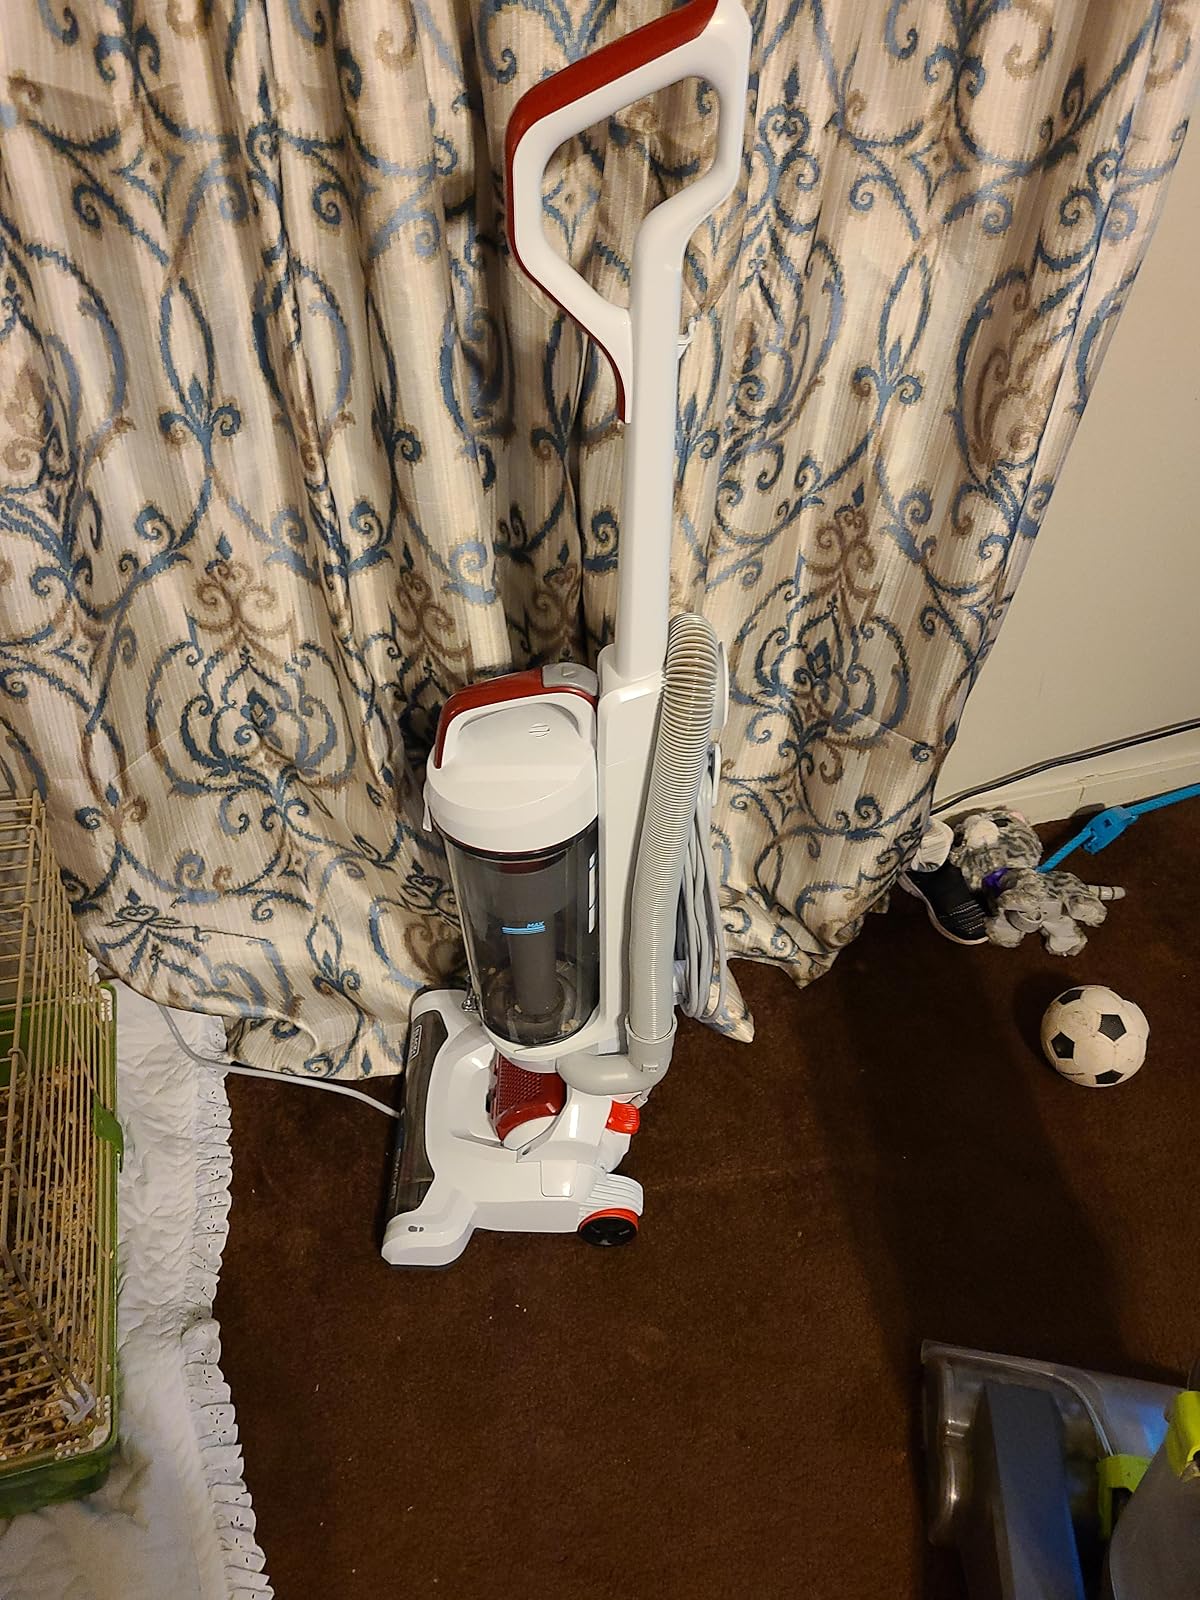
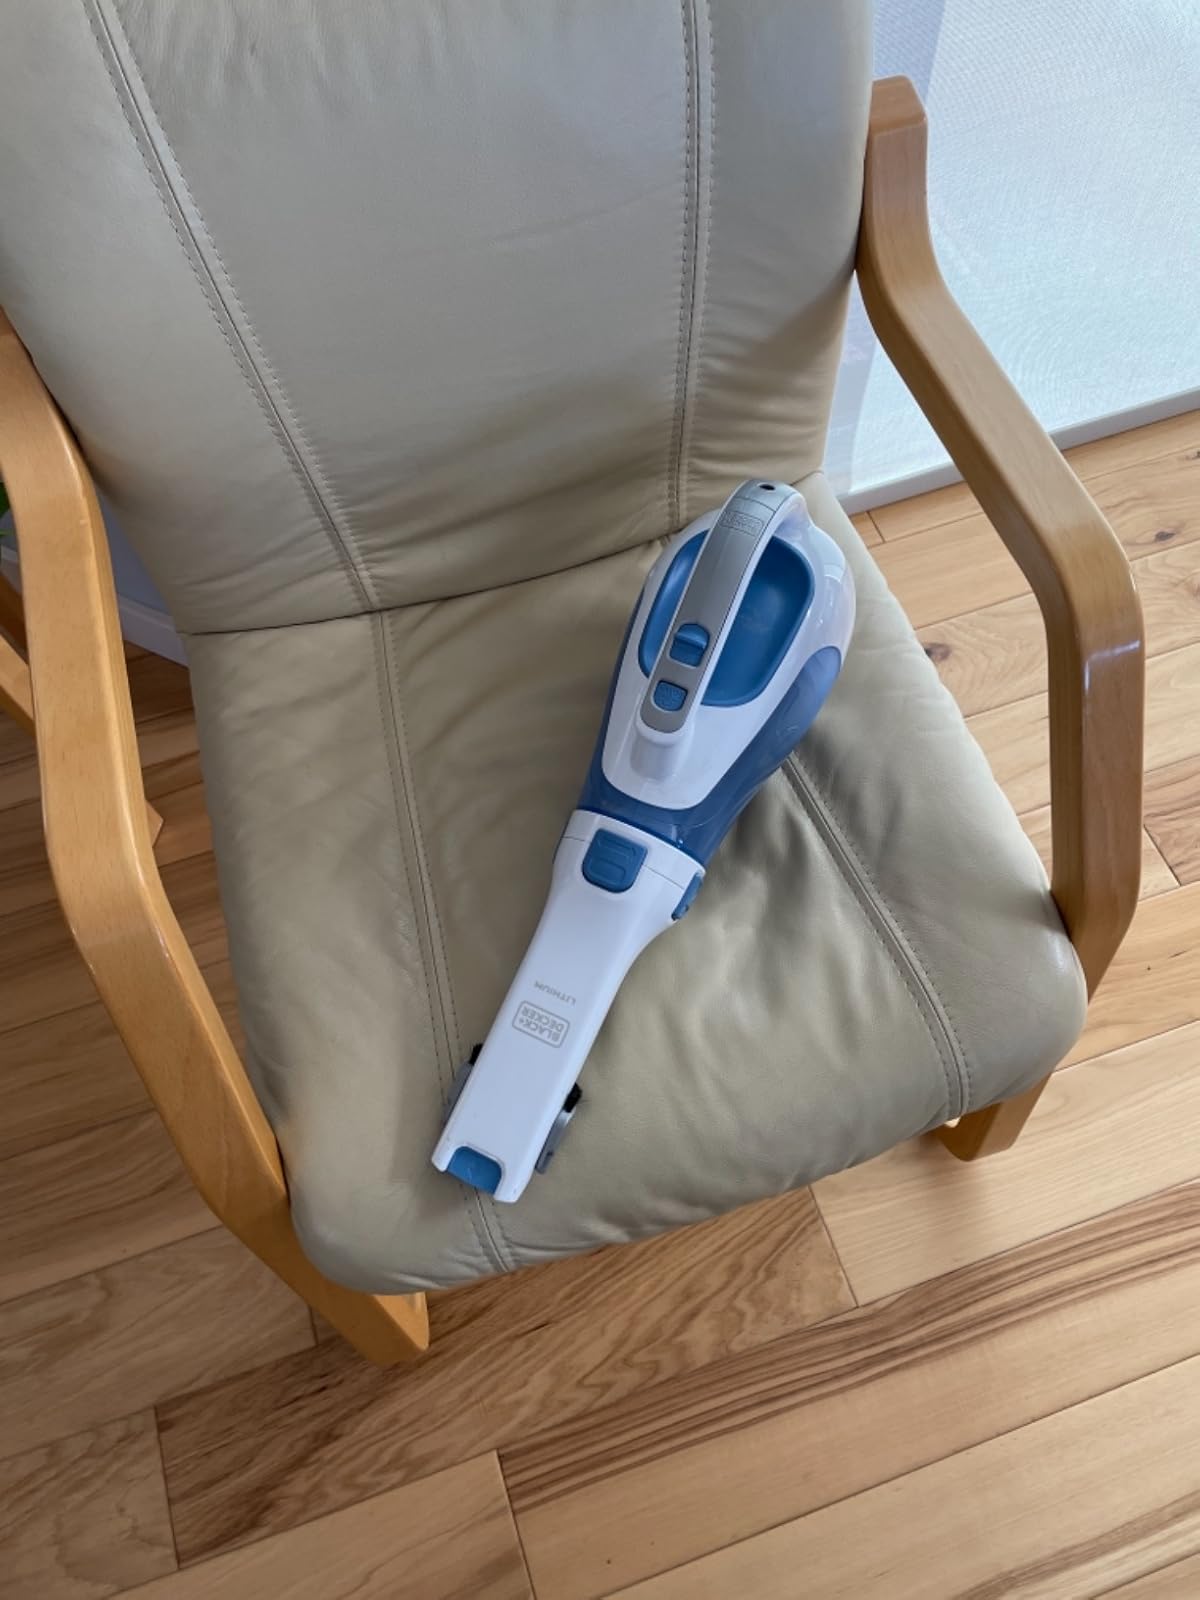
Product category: items_vacuum
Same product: no